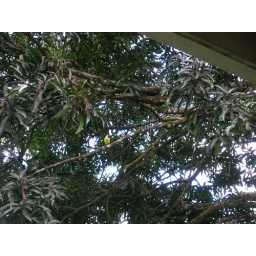
These little yellow birds were all over the place.